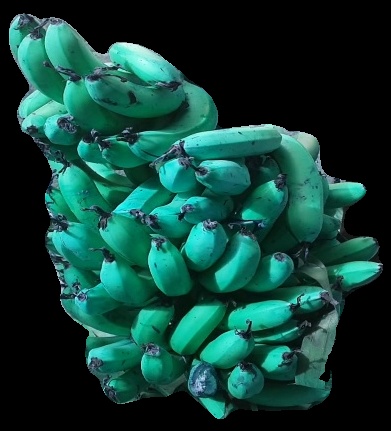
Variety: pachbale
Grade: grade3